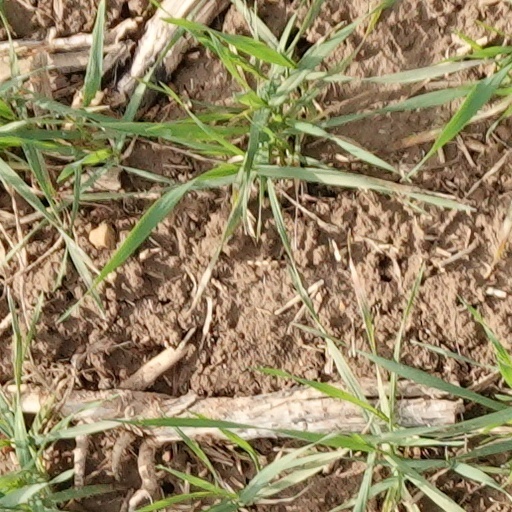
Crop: wheat